Kweilin incident

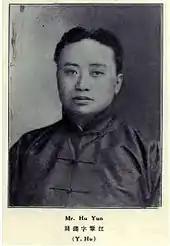
Hu Yun (Hu Bijiang), Chairman of the Bank of Communications, pictured in "", was killed in the incident

It was speculated that the reason for the attack was to assassinate Chinese President Sun Yat-sen's only son, Sun Fo, who was expected to be on the "Kweilin". In fact Sun Fo had taken an earlier flight that day with a different airline, Eurasia. Sun Fo later claimed a secretary had made a mistake and had publicly announced the wrong flight. It was speculated that Sun Fo intentionally announced his departure on the wrong plane, in effect sacrificing the "Kweilin" so that his real flight could travel unmolested. While the Japanese government never officially acknowledged why or if they attacked the "Kweilin", they said henceforth that while they took care they would not accept responsibility for civilian aircraft flying in a war zone. The Japanese Foreign Office claimed not to have fired on the aircraft but to have chased it as it was behaving suspiciously. A Japanese-language newspaper, "The Hong Kong Nippo", admitted that although Sun Fo was the object of the attack, "our wild eagles intended to capture [him] alive."